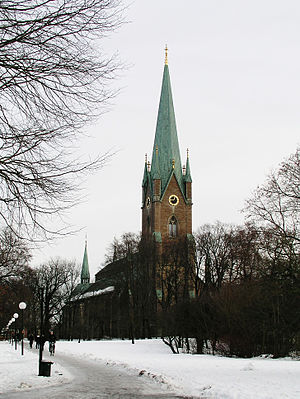
Linköpings Stift
Linköpings Stift er et stift i Svenska kyrkan i Sverige med Linköping som stiftsby. Det omfatter Östergötlands län, den nordøstlige del af Jönköpings län og den nordlige del af Kalmar län.